Freedom for the Thought That We Hate

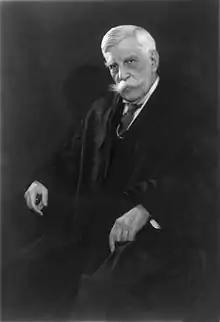
The title "Freedom for the Thought That We Hate" derives from a passage in Oliver Wendell Holmes Jr.'s dissent in "United States v. Schwimmer" (1929).

In 1798, the federal government, under President John Adams, passed the Alien and Sedition Acts, which deemed "any false, scandalous and malicious writing or writings against the government of the United States" a criminal act. The Alien and Sedition Acts were used for political impact against members of the Republican Party in order to punish them for criticizing the government. Thomas Jefferson, a Democratic-Republican, was elected the next president in 1800; Lewis cites this as an example of the American public's dissatisfaction with Adams' actions against freedom of speech. After taking office in 1801, Jefferson issued pardons to those convicted under the Alien and Sedition Acts. Lewis interprets later historical events as affronts to freedom of speech, including the Sedition Act of 1918, which effectively outlawed criticism of the government's conduct of WW I; and the McCarran Internal Security Act and Smith Act, which were used to imprison American communists who were critical of the government during the McCarthy era.